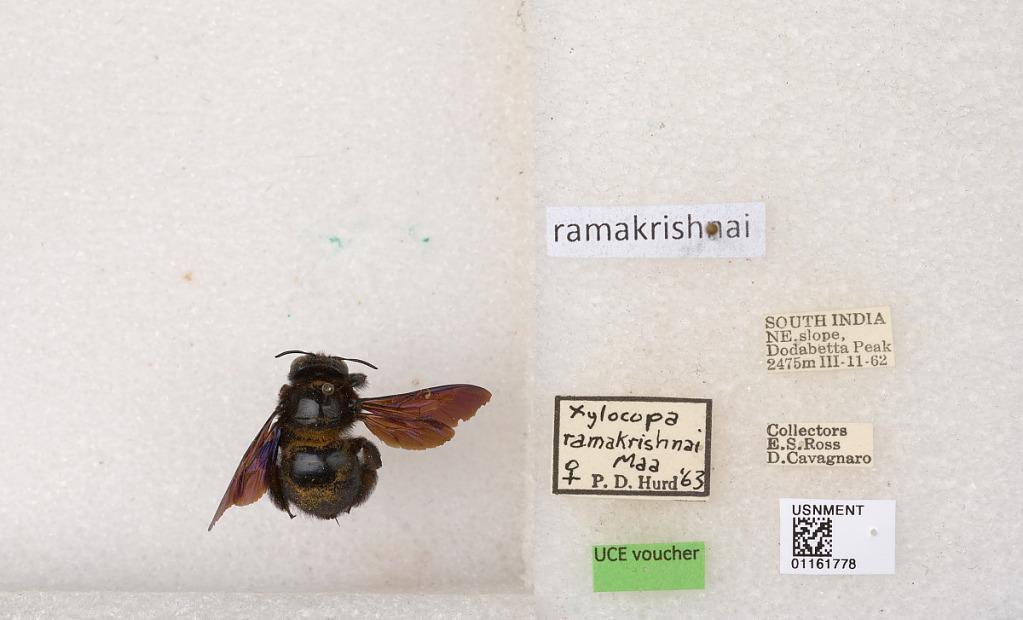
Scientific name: Xylocopa (Nodula) ramakrishnai Maa
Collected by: E. Ross & D. Cavagnaro
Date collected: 1962-3-11
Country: India
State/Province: Tamil Nadu
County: Nilgiris
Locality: NE. slope, Dodabetta Peak
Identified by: Hurd, P. D.